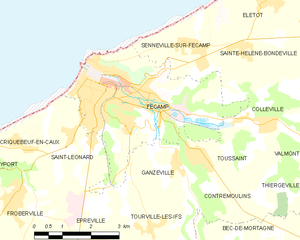
Carte des communes françaises Fécamp